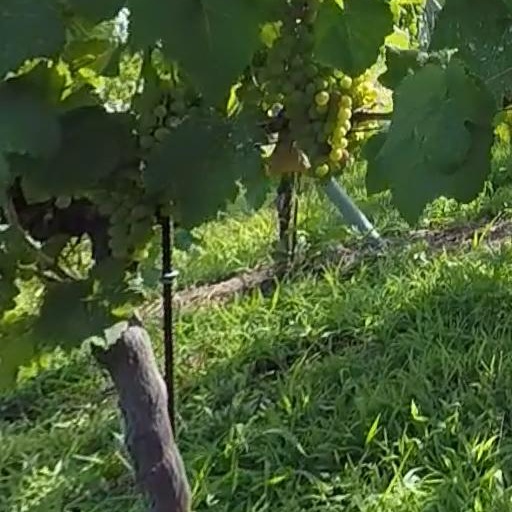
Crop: grape